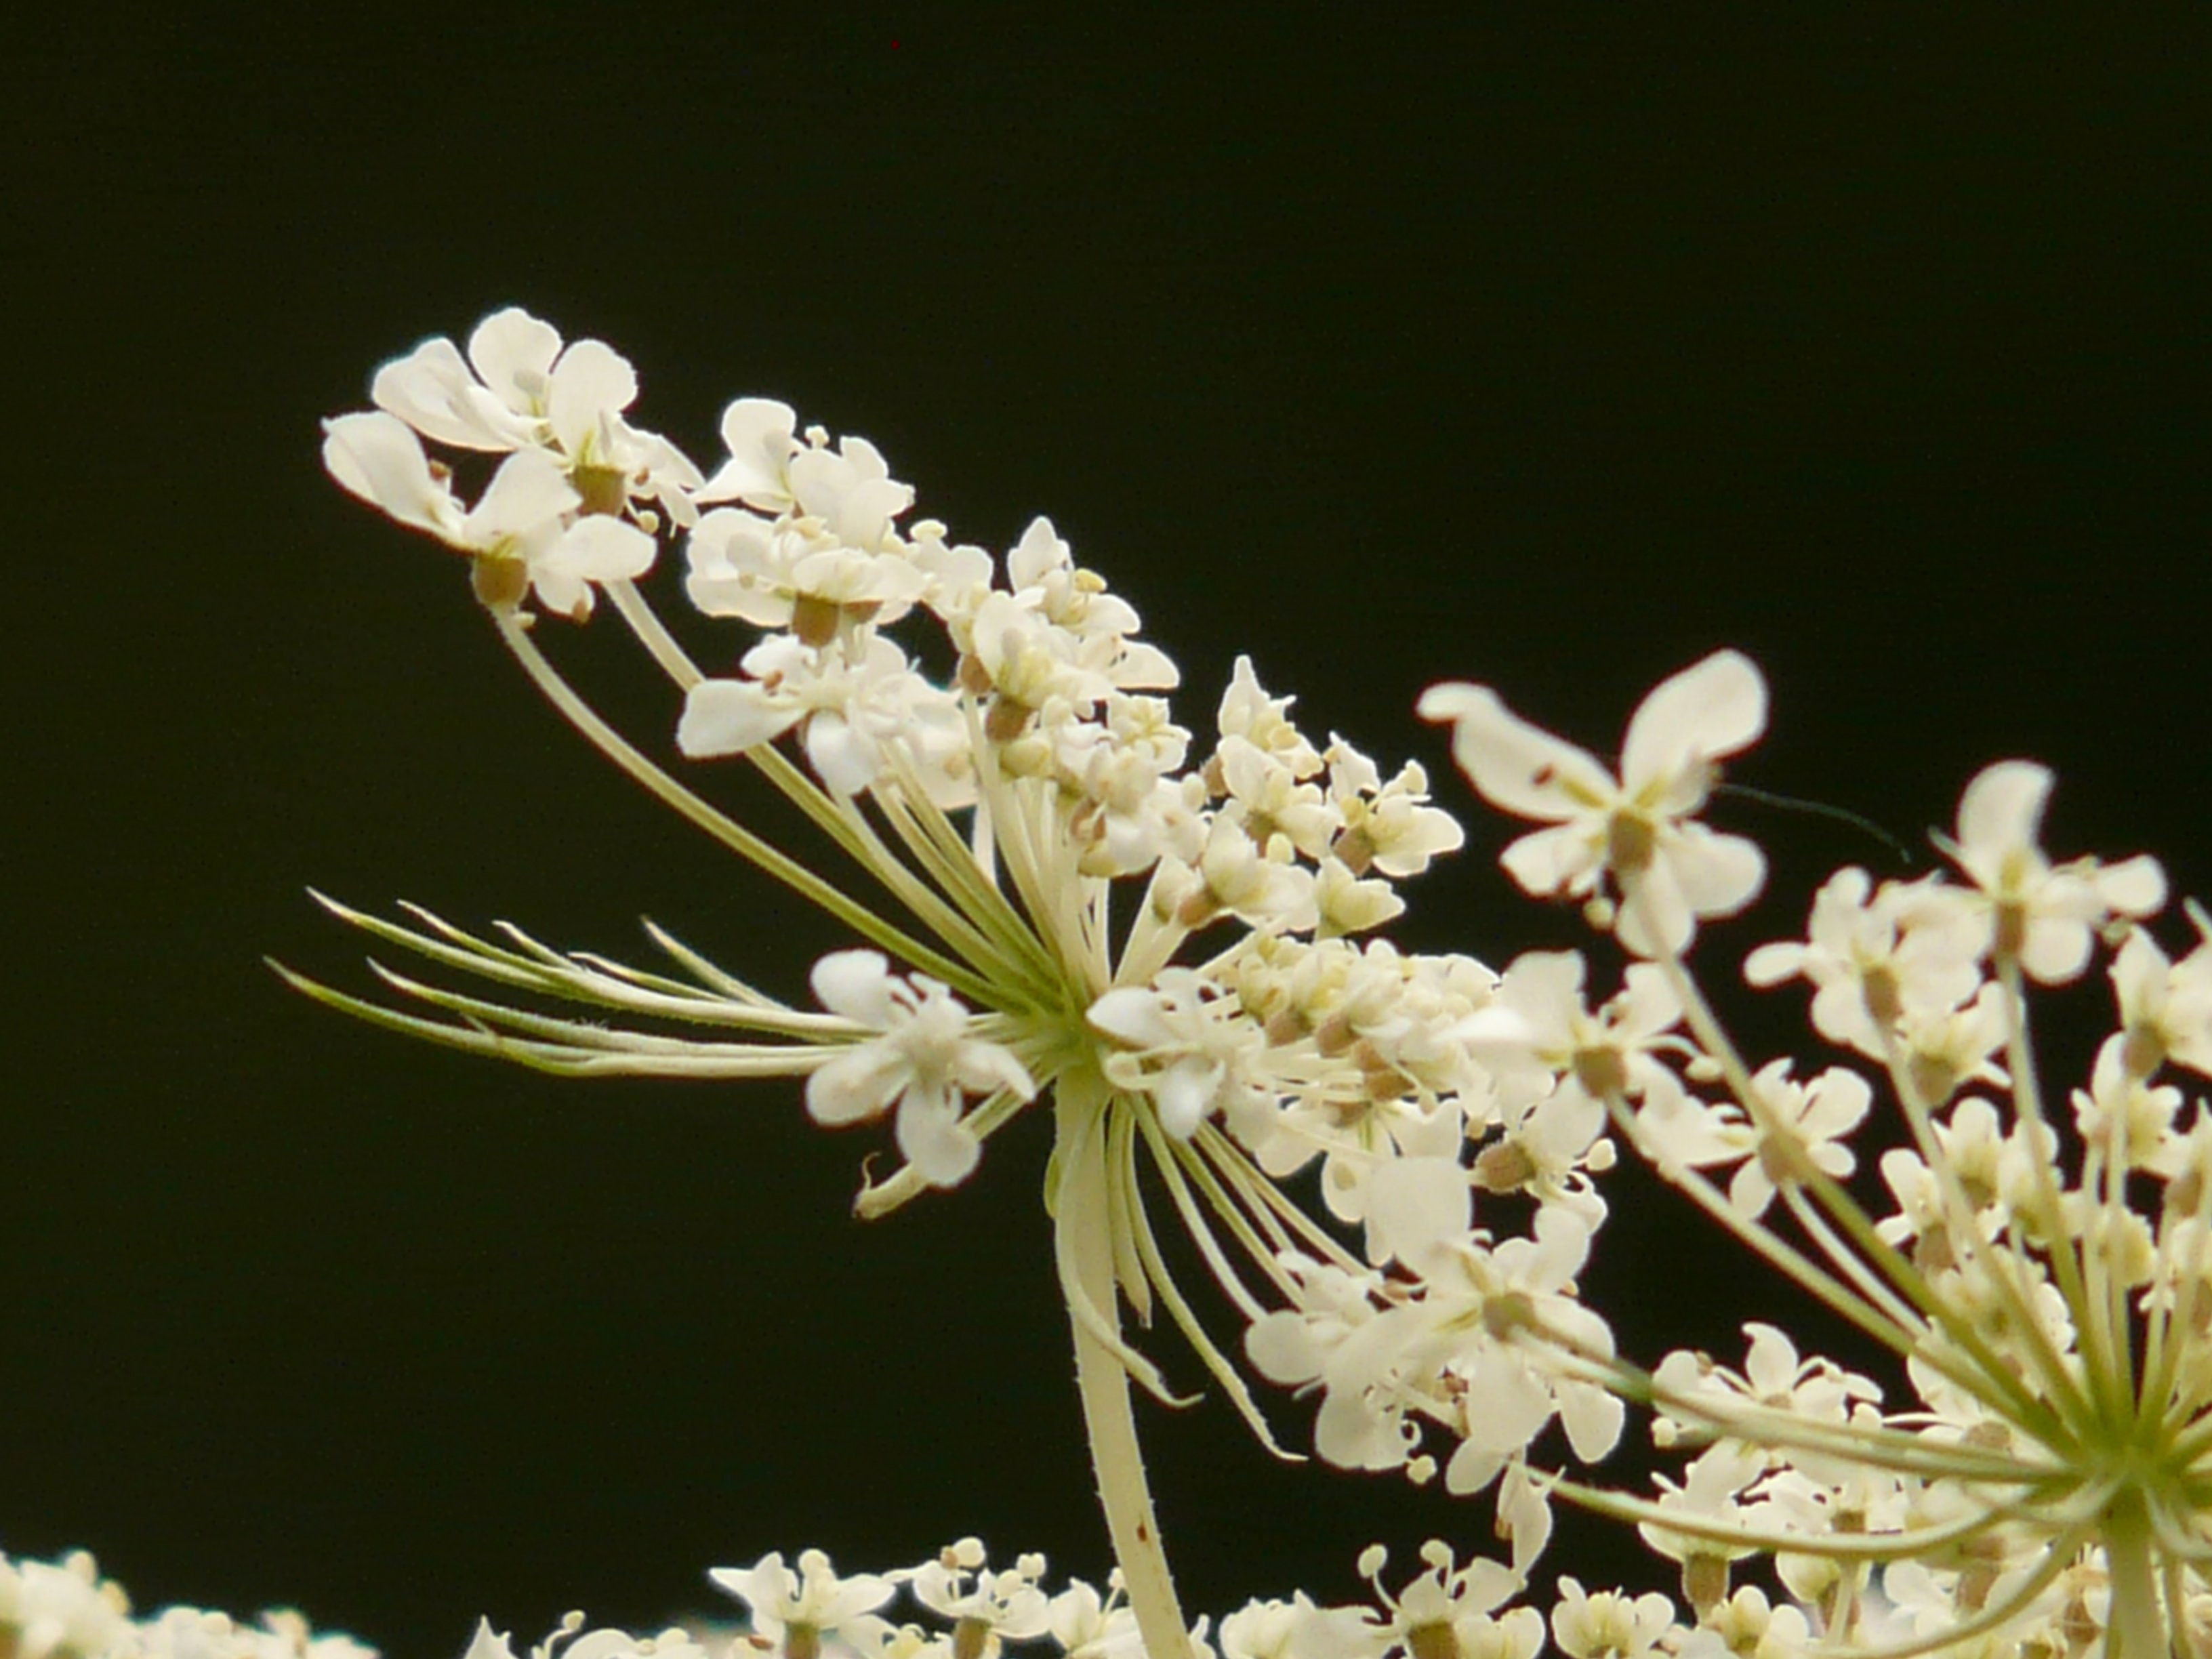
branch, blossom, plant, fruit, flower, bloom, food, spring, produce, macro, botany, garden, close, flora, wild flower, wildflower, close up, wild plant, pointed flower, shrub, back light, macro photography, garden plant, flowering plant, wild carrot, land plant